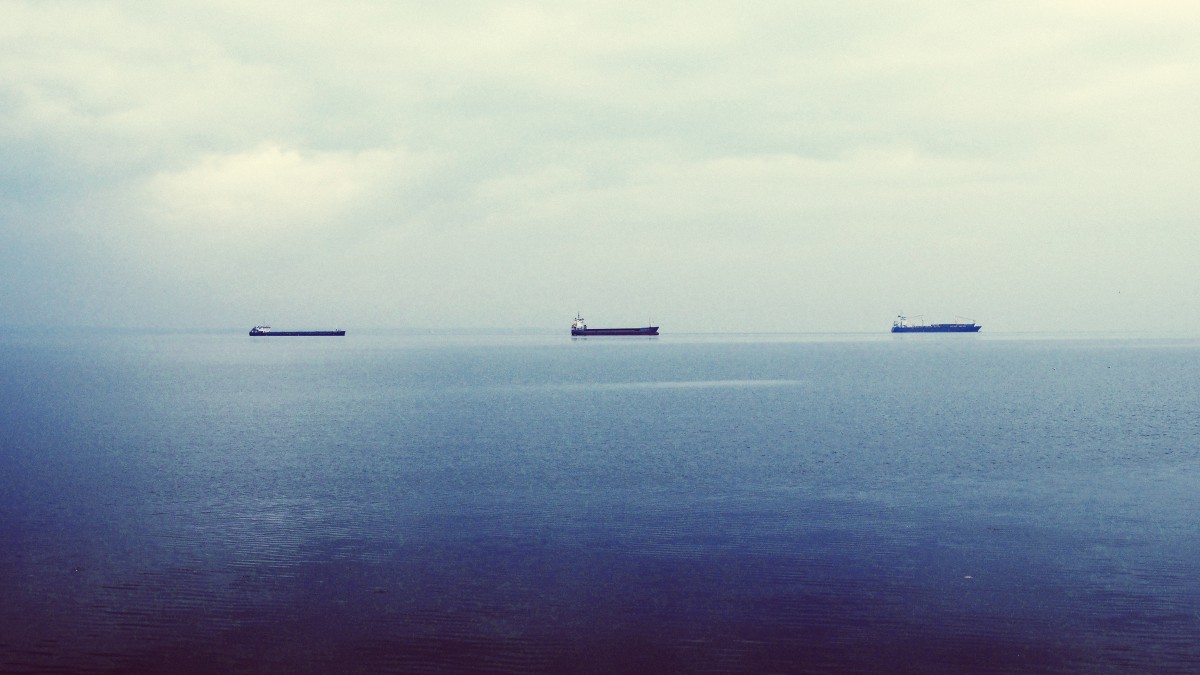
Tags: coast, ocean, horizon, cloud, sunrise, boat, morning, wave, dawn, ship, oceanliner, tanker, dusk, reflection, vehicle, bay, channel, watercraft